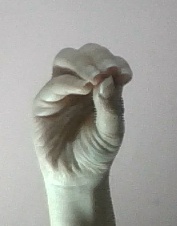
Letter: ha